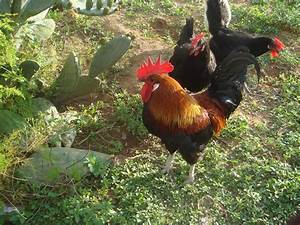
Label: chicken